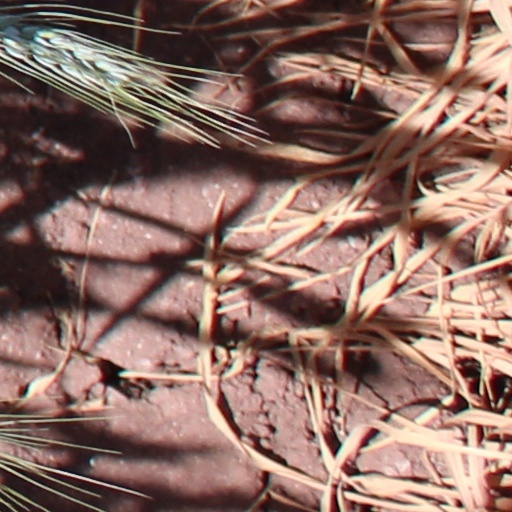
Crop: wheat